Conchoraptor

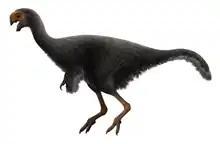
Life restoration

"Conchoraptor" was a small dinosaur, only in length. Unlike many other oviraptorids, "Conchoraptor" lacked a head crest. Like its relatives, it lacked teeth. Instead of teeth, oviraptorids had powerful beaks, possibly adapted to crushing mollusk shells. The skull of "Conchoraptor" was heavily pneumatised, with most of the bones hollow.